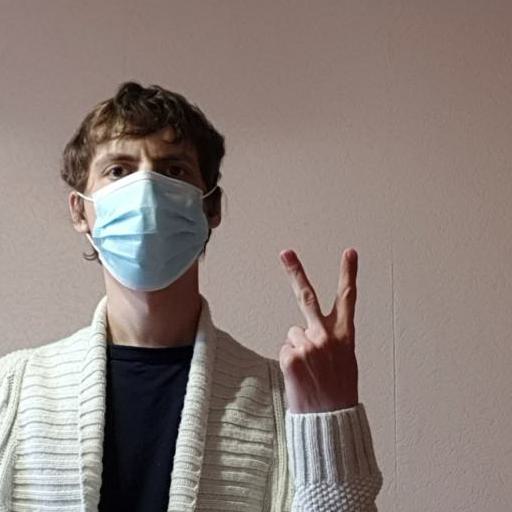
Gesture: peace_inverted